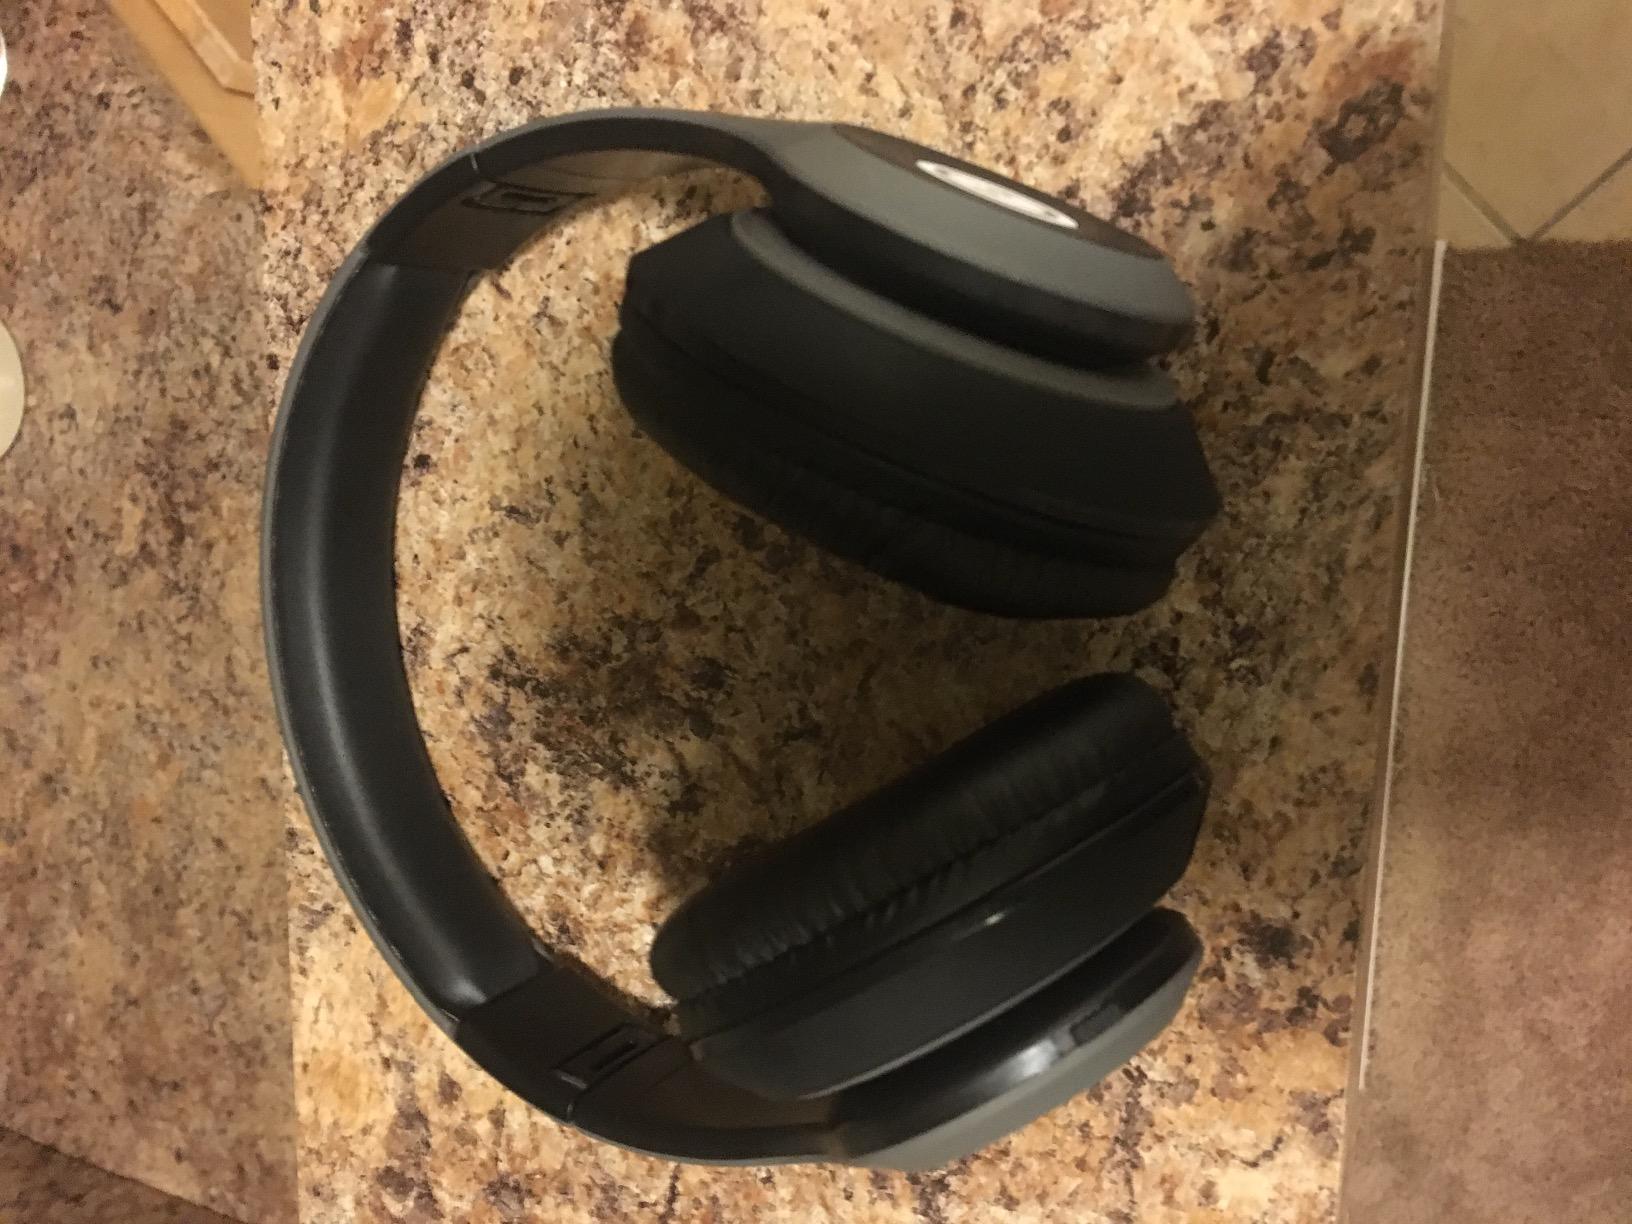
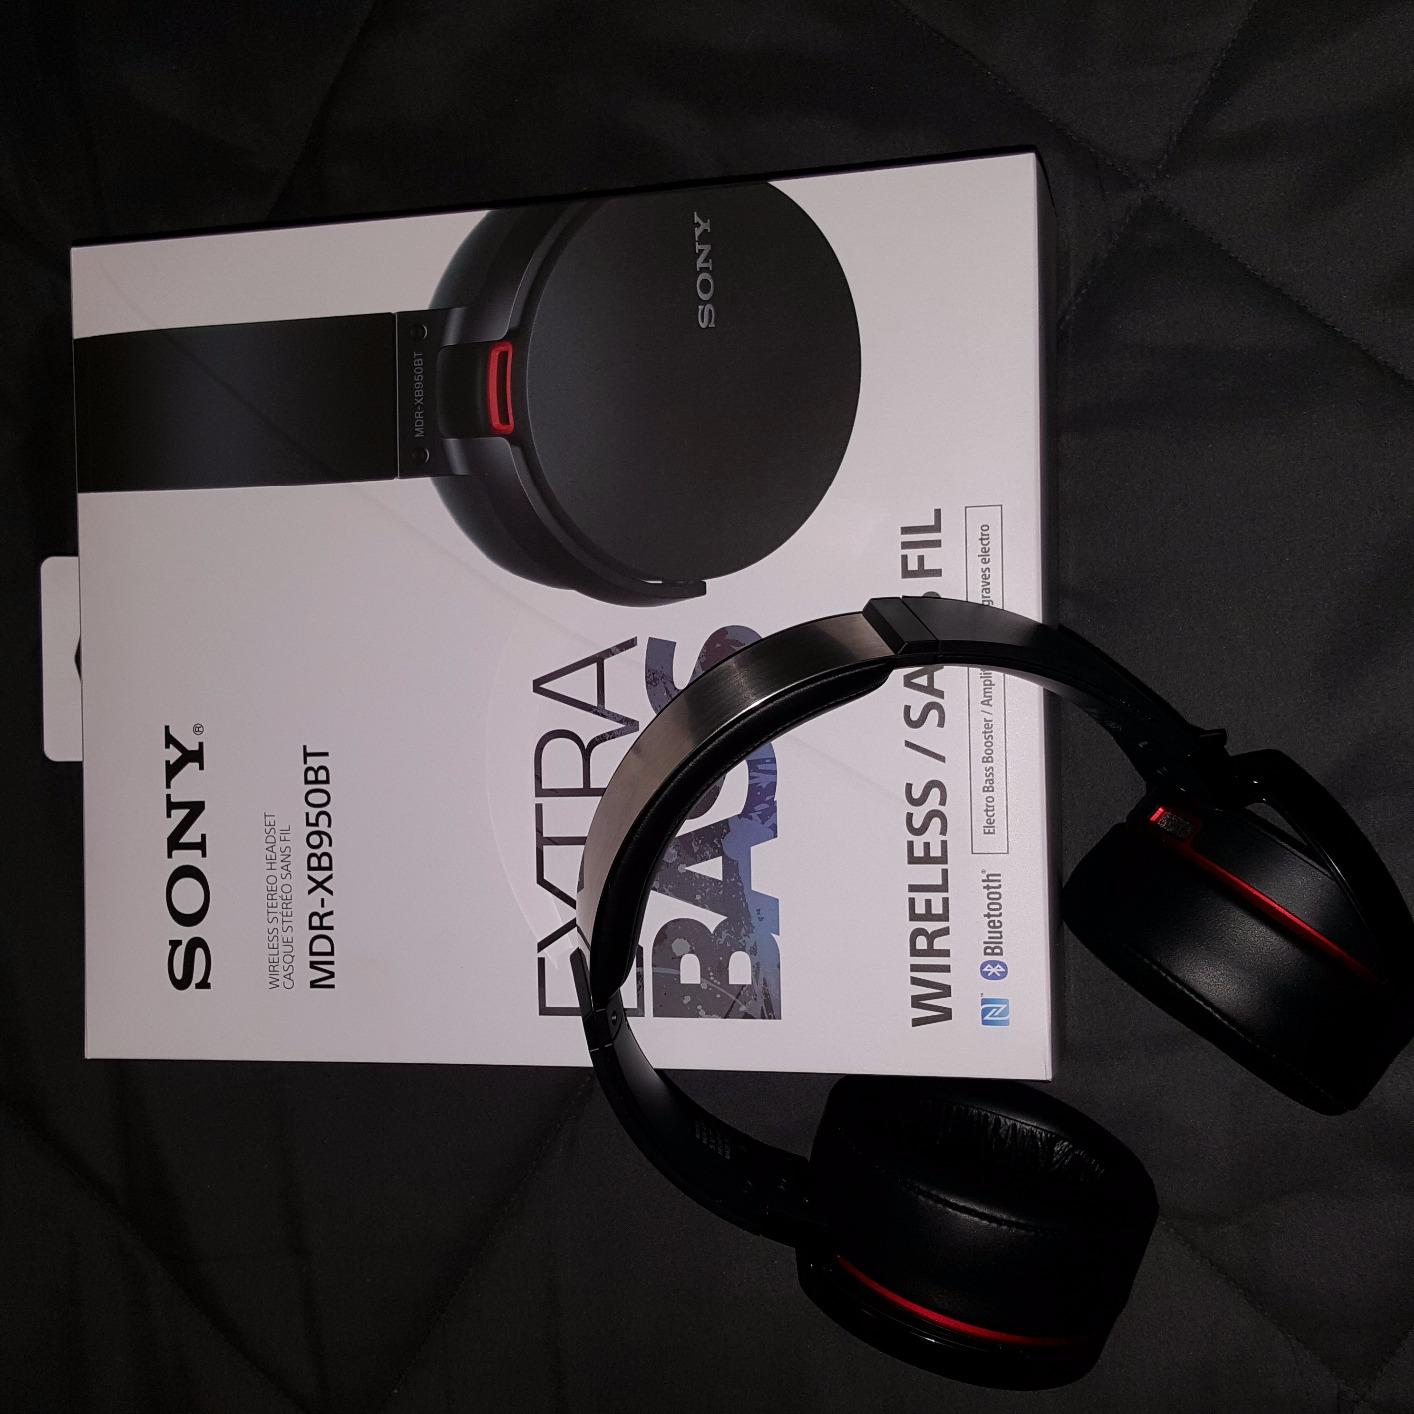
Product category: headphones
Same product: no